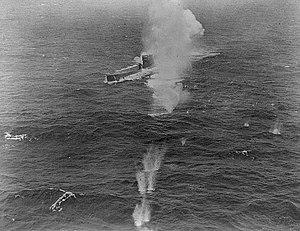
Heinz-Otto Schultze était un commandant d'U-boot allemand de la Seconde Guerre mondiale et récipiendaire de la Croix de Chevalier de la croix de fer.
Le Unterseeboot 849 est un sous-marin allemand utilisé par la Kriegsmarine pendant la Seconde Guerre mondiale.